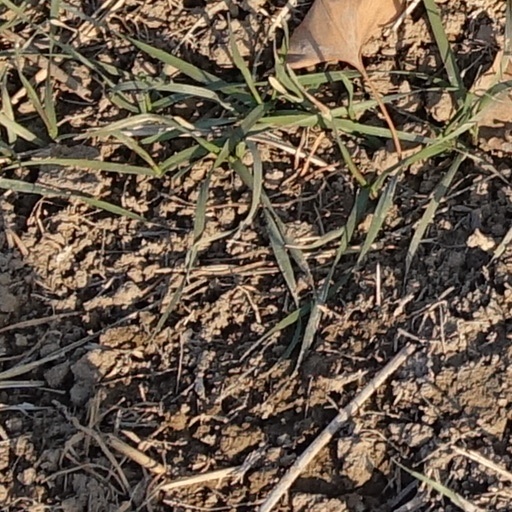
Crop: wheat